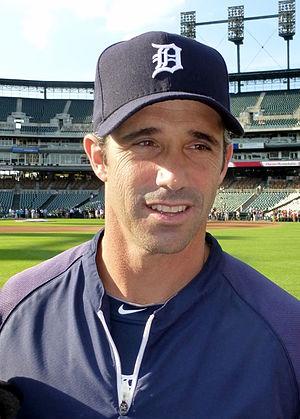
Bradley David Ausmus est un receveur de baseball à la retraite qui a joué dans les Ligues majeures de 1993 à 2010.